Christian Brothers College, Cork

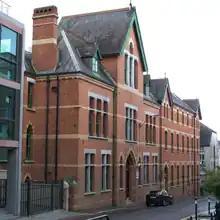
Saint Patrick's Place building

In the mid-19th century, the Vincentian Fathers maintained a seminary at Saint Patrick's Place in Cork City, known as the Cork Diocesan Seminary. In 1888, a new seminary with residential accommodation was completed at Farranferris, and the Vincentian ecclesiastical students transferred there. The then Catholic bishop of Cork, Most Rev. Dr. O'Callaghan, invited the Christian Brothers to take charge of the St Patrick's Place establishment. From this point, the school existed in its current form.